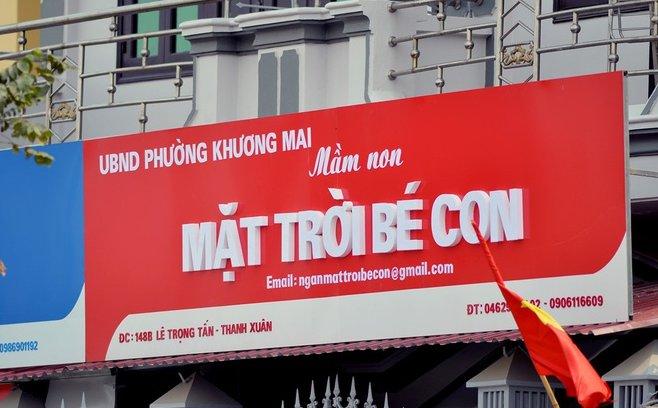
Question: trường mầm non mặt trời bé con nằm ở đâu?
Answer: trường mầm non mặt trời bé con nằm ở 148b lê trọng tấn - thanh xuân